Symphony No. 27 (Mozart)

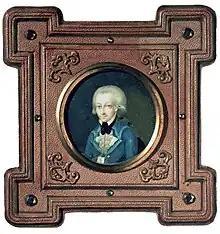
1773 miniature of Mozart

Symphony No. 27 in G major, K. 199/161b, is a symphony composed by Wolfgang Amadeus Mozart in April, 1773. The symphony is scored for 2 flutes; 2 horns in G, in D for the second movement; and strings.